BBC Gardeners' World

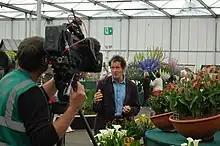
Monty Don records a piece to camera, for the programme, at Gardeners' World Live 2012

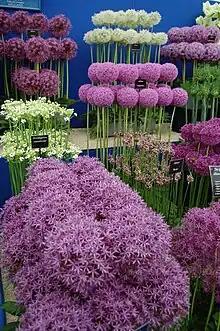
Selection of cultivated Alliums displayed at the 2011 show.

A trade show and floral exhibition, Gardeners' World Live, promoted by the magazine, is held every June at the National Exhibition Centre near Birmingham. Presenters from the show usually make guest appearances.